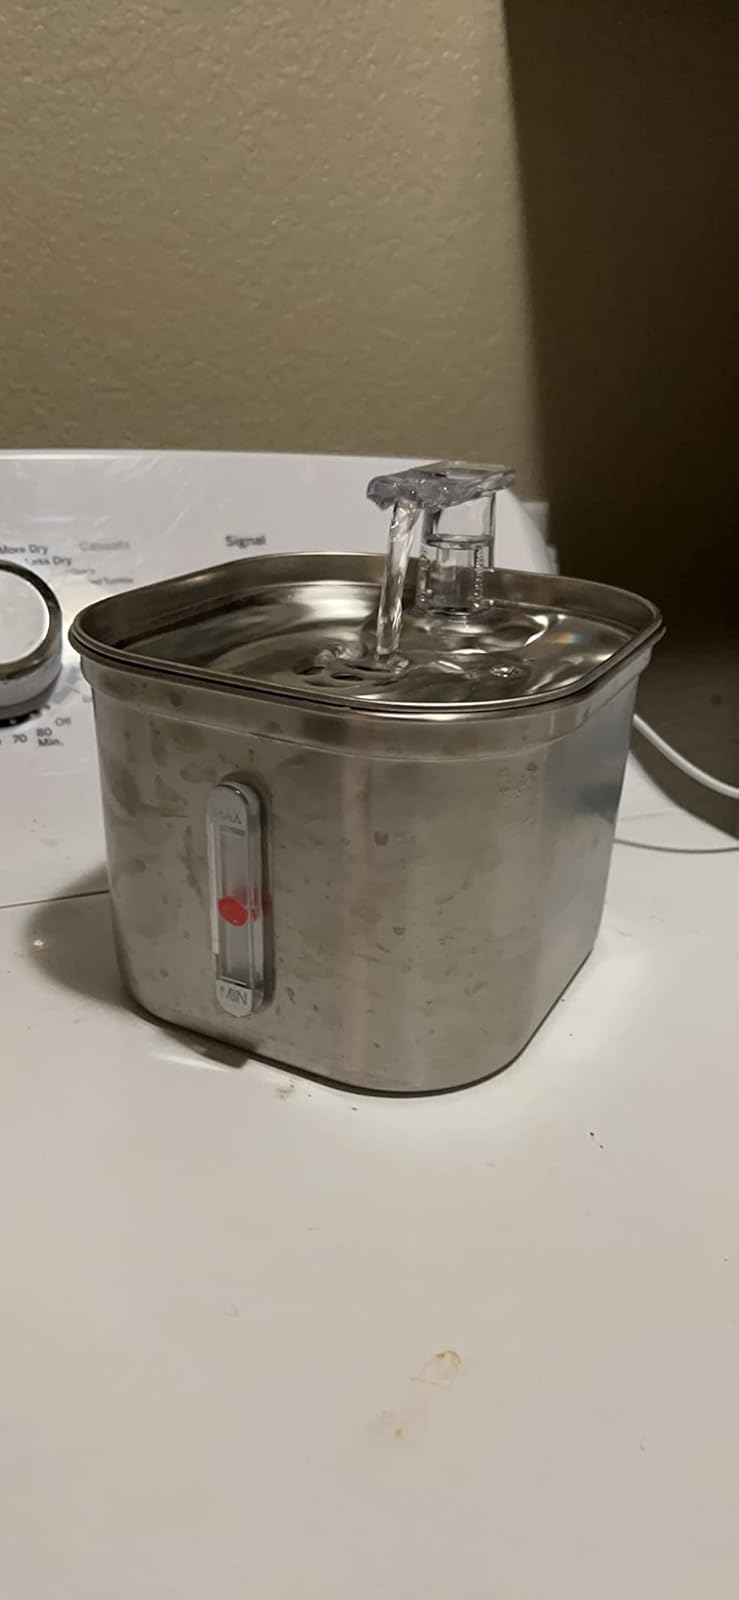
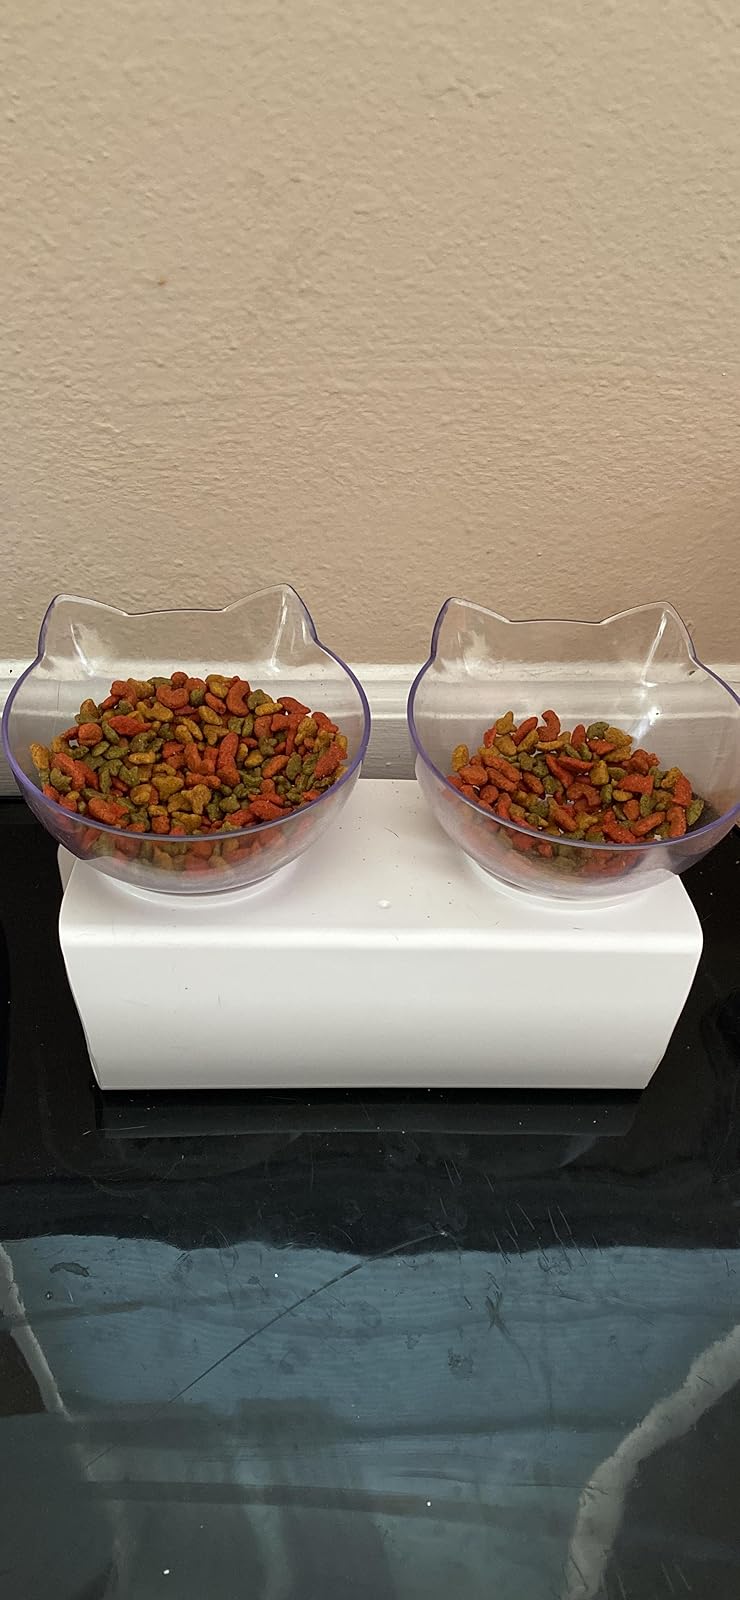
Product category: items_bowl
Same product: no